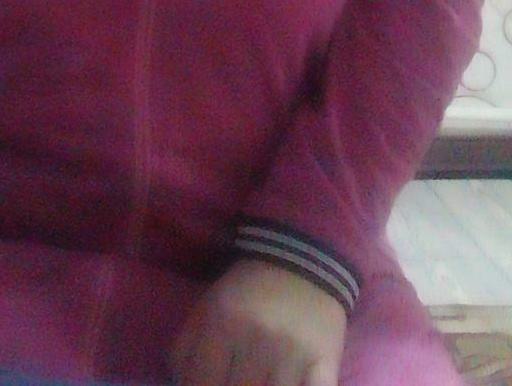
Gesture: no_gesture